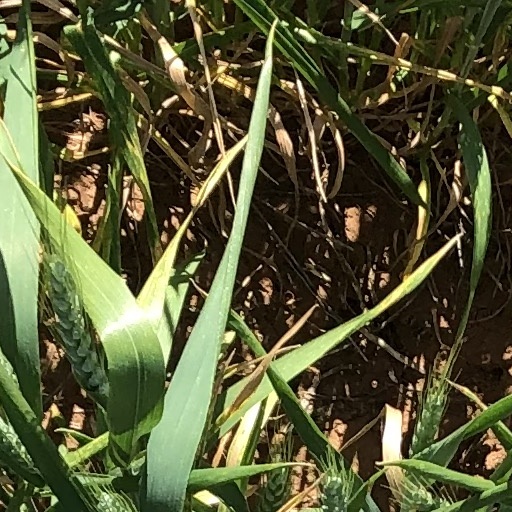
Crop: wheat